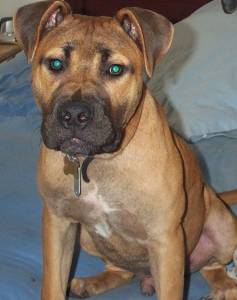
Animal: dog
Breed: american_pit_bull_terrier